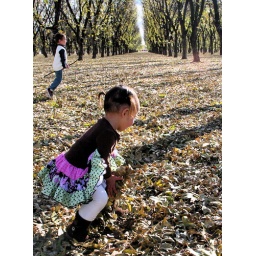
Toddler throwing leaves, little boy &amp;quot;riding&amp;quot; branch horse in the background